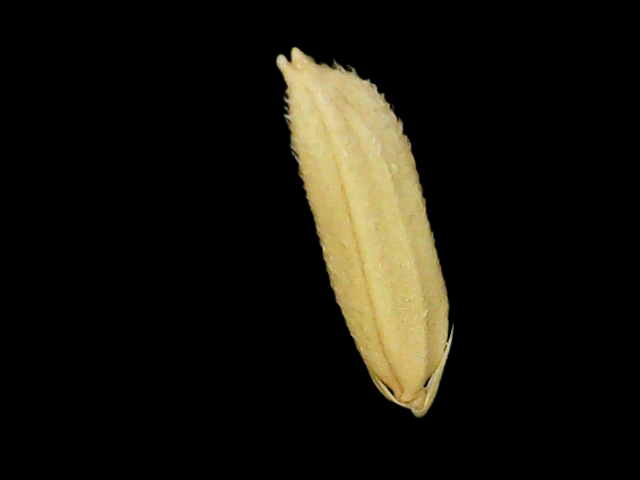
Rice variety: Binadhan26